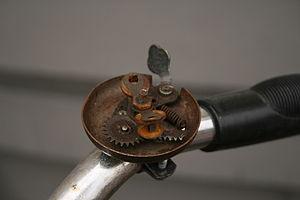
Une sonnette de bicyclette est un petit instrument de percussion monté sur le guidon d'une bicyclette et généralement actionné avec le pouce. Elle permet d'avertir les piétons et les cyclistes car un vélo est silencieux, contrairement à la plupart des autres moyens de transport. La sonnette est un dispositif de sécurité obligatoire sur tous les vélos dans certains pays.